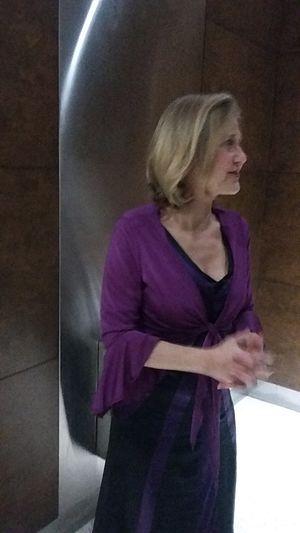
Suzie LeBlanc, à Montréal, Québec, Canada dans la Musée des beaux-arts de Montréal.
Suzie LeBlanc est une soprano canadienne, spécialiste de musique ancienne. Elle mène une carrière internationale qui l'a menée en Amérique du Nord, en Europe et au Japon, avec un répertoire qui comprend de la musique de chambre, des oratorios et des opéras.